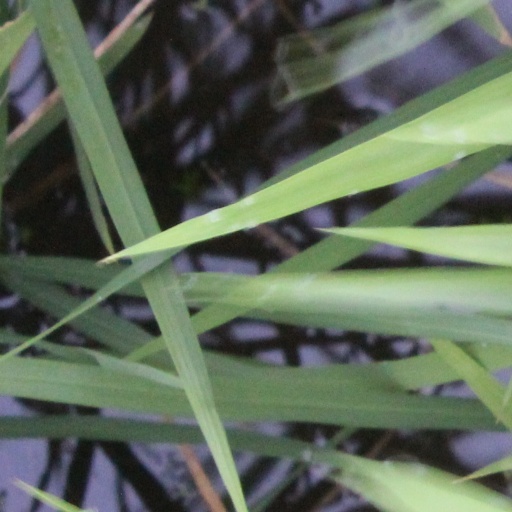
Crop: rice